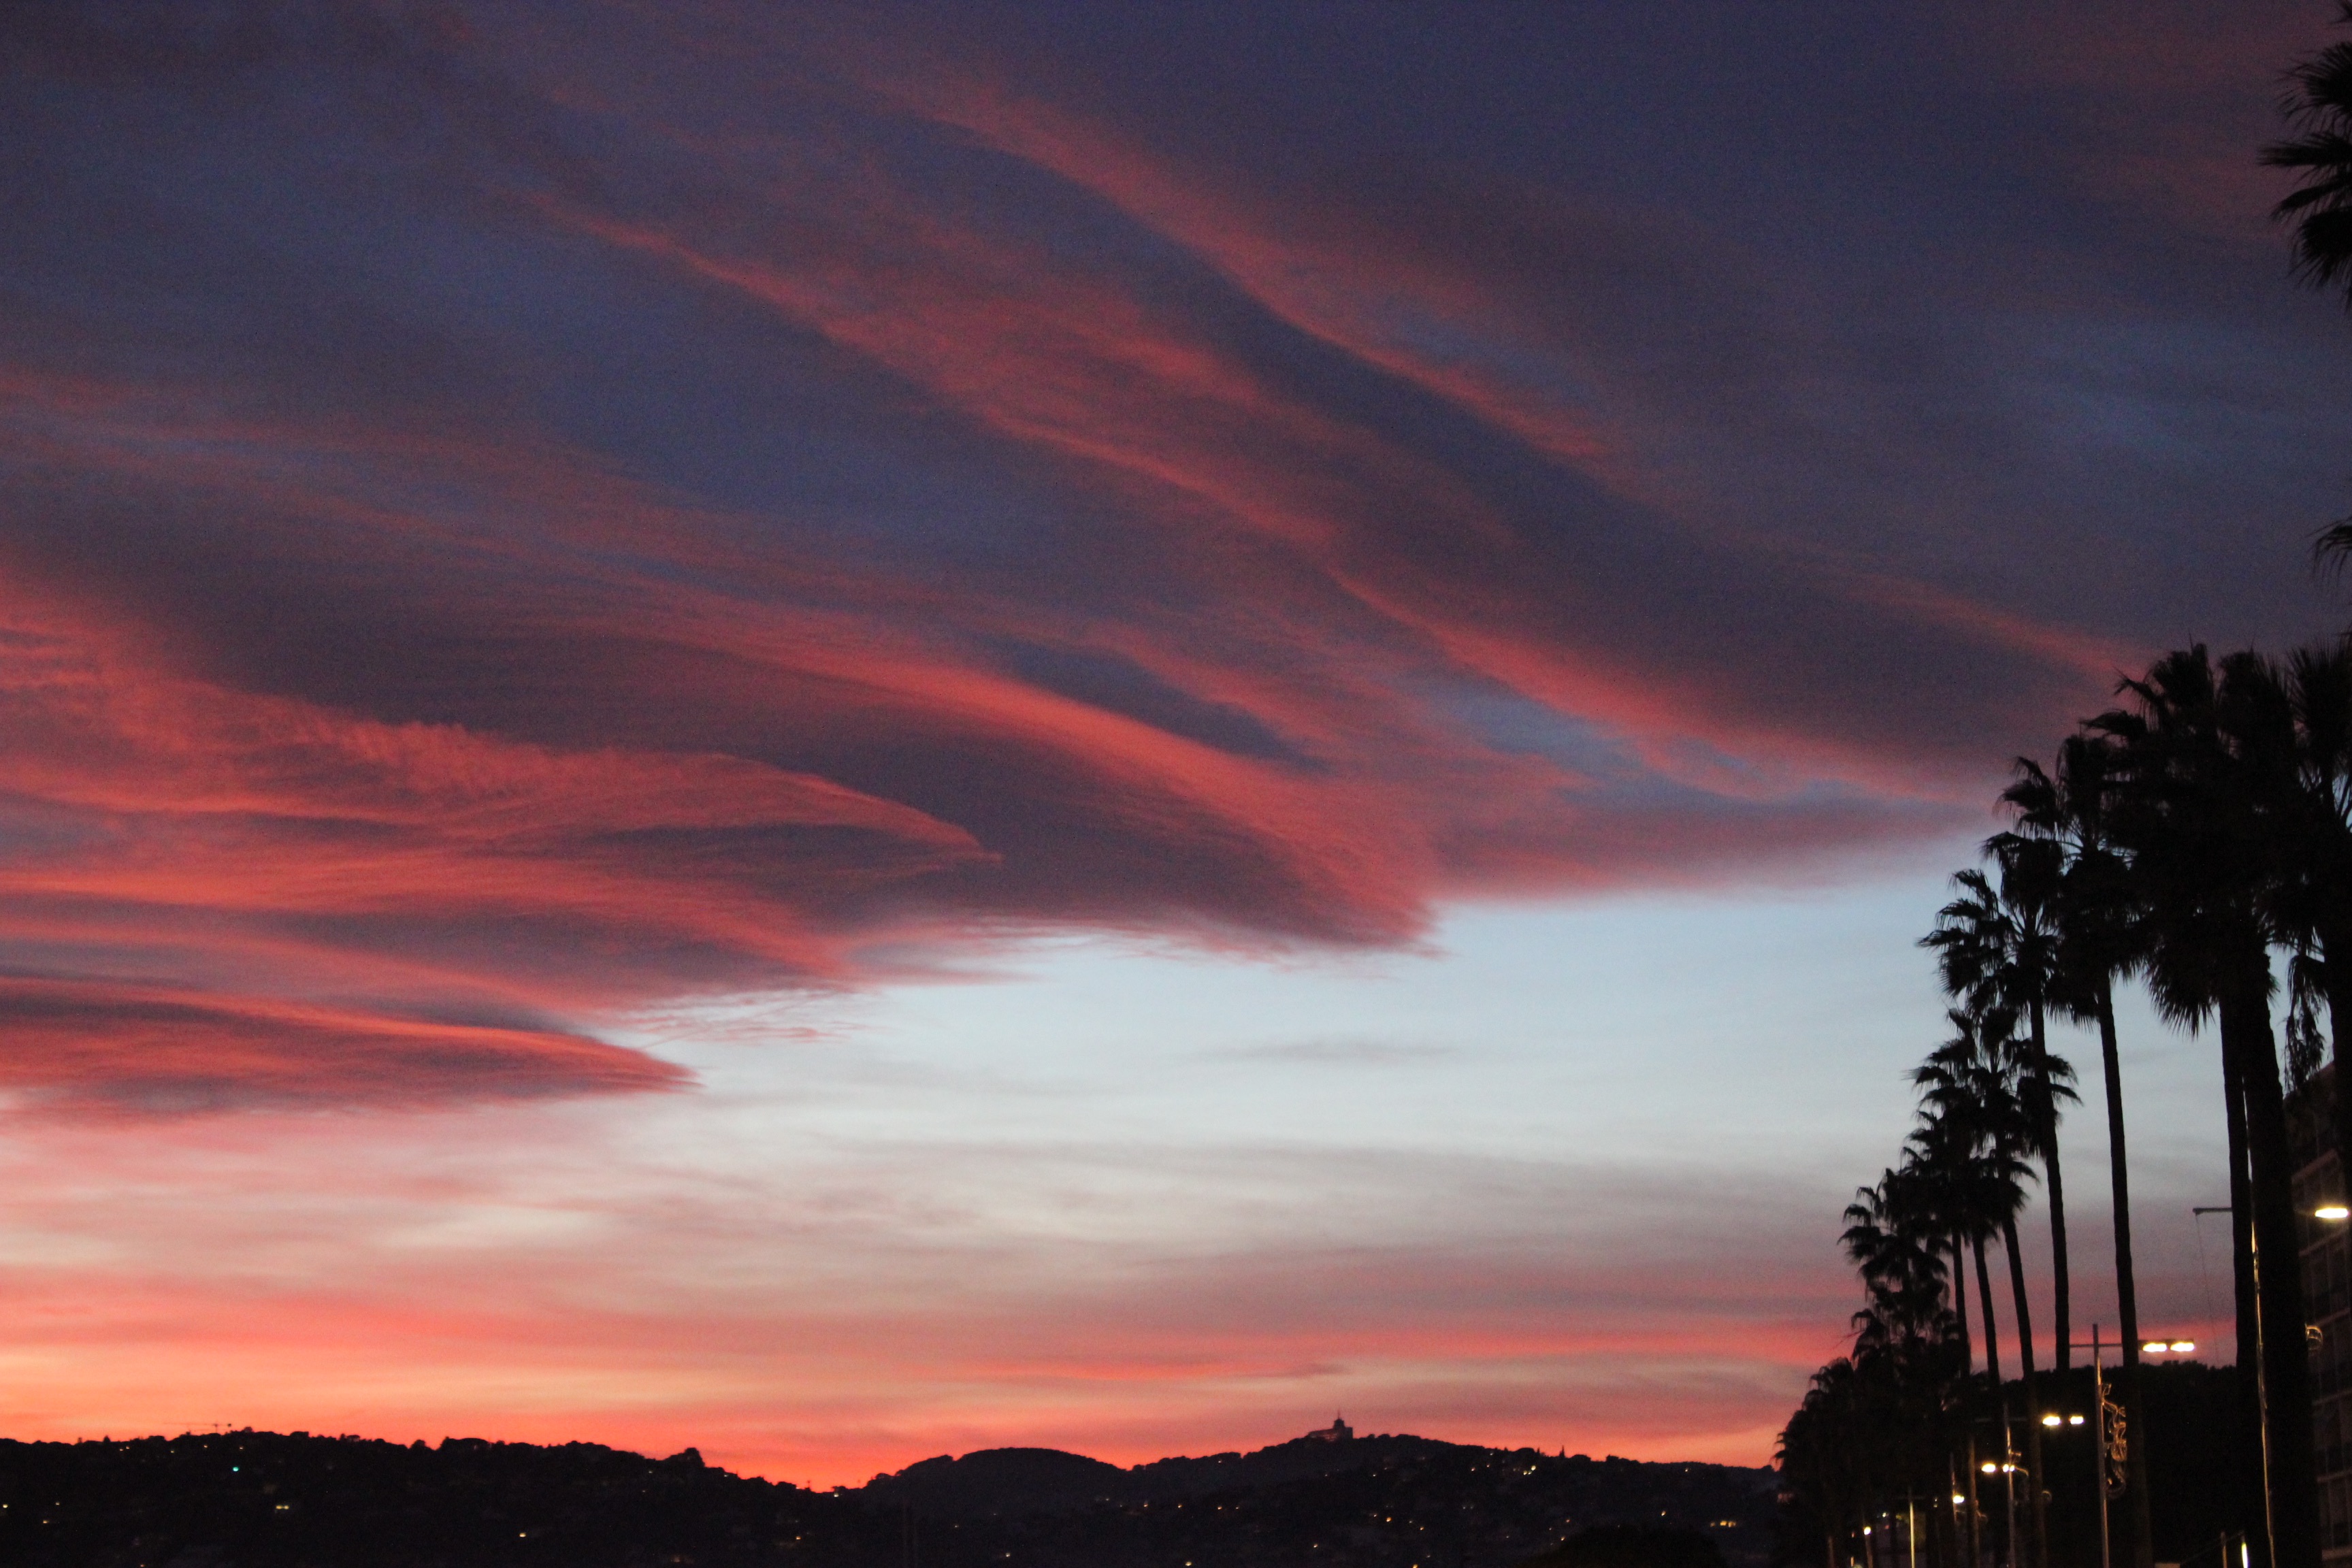
horizon, cloud, sky, sunrise, sunset, morning, dawn, atmosphere, dusk, evening, afterglow, red sky at morning